Hurricane Wilma

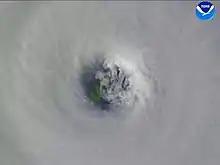
The island of Cozumel is shown through the eye of Hurricane Wilma in this composite image.

Across the Yucatán peninsula, Hurricane Wilma dropped torrential rainfall, inundated coastlines with a significant storm surge, and produced an extended period of strong winds. The hurricane impaccted parts of the Yucatán peninsula with hurricane-force winds gusts for nearly 50 hours. On the Mexican mainland, a station in Cancún recorded 10–minute sustained winds of , with gusts to before the anemometer failed; gusts were estimated at . The prolonged period of high waves eroded beaches and damaged coastal reefs.